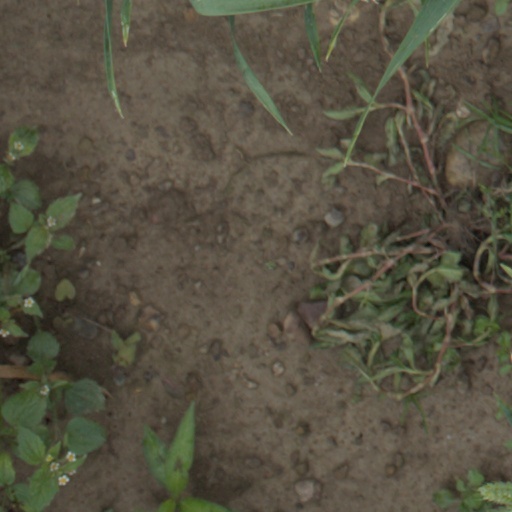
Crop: wheat